Protocadherin

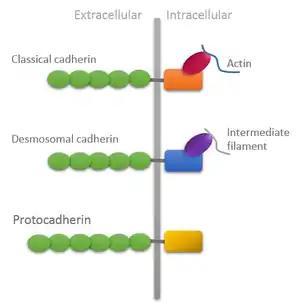
Domain organization of different types of cadherins showing unique features of protocadherins: Extracellular domain is longer and intracellular domain lacks attachment with cytoskeleton.

Protocadherins (Pcdhs) are the largest mammalian subgroup of the cadherin superfamily of homophilic cell-adhesion proteins. They were discovered by Shintaro Suzuki's group, when they used PCR to find new members of the cadherin family. The PCR fragments that corresponded to protocadherins were found in vertebrate and invertebrate species. This prevalence in a wide range of species suggested that the fragments were part of an ancient cadherin and were thus termed "Protocadherins" as the "first cadherins". Of the approximately 70 Pcdh genes identified in mammalian genomes, over 50 are located in tightly linked gene clusters on the same chromosome. Until recently, it was assumed that this kind of organization can only be found in vertebrates, but "Octopus bimaculoides" has 168 genes of which nearly three-quarters are found in tandem clusters with the two largest clusters compromising 31 and 17 genes, respectively.